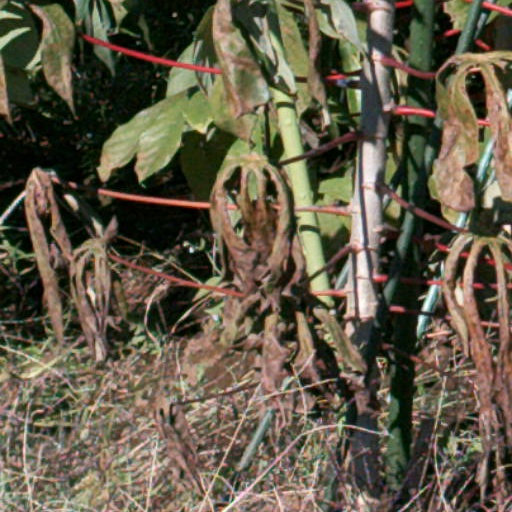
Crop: cassava